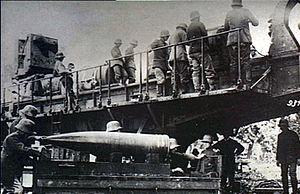
Un projectile en préparation pour un canon lourd de l'armée allemande monté sur rails, lors de la première Guerre Mondiale. Ce type de canon est connu sous le nom de Langer Max""."